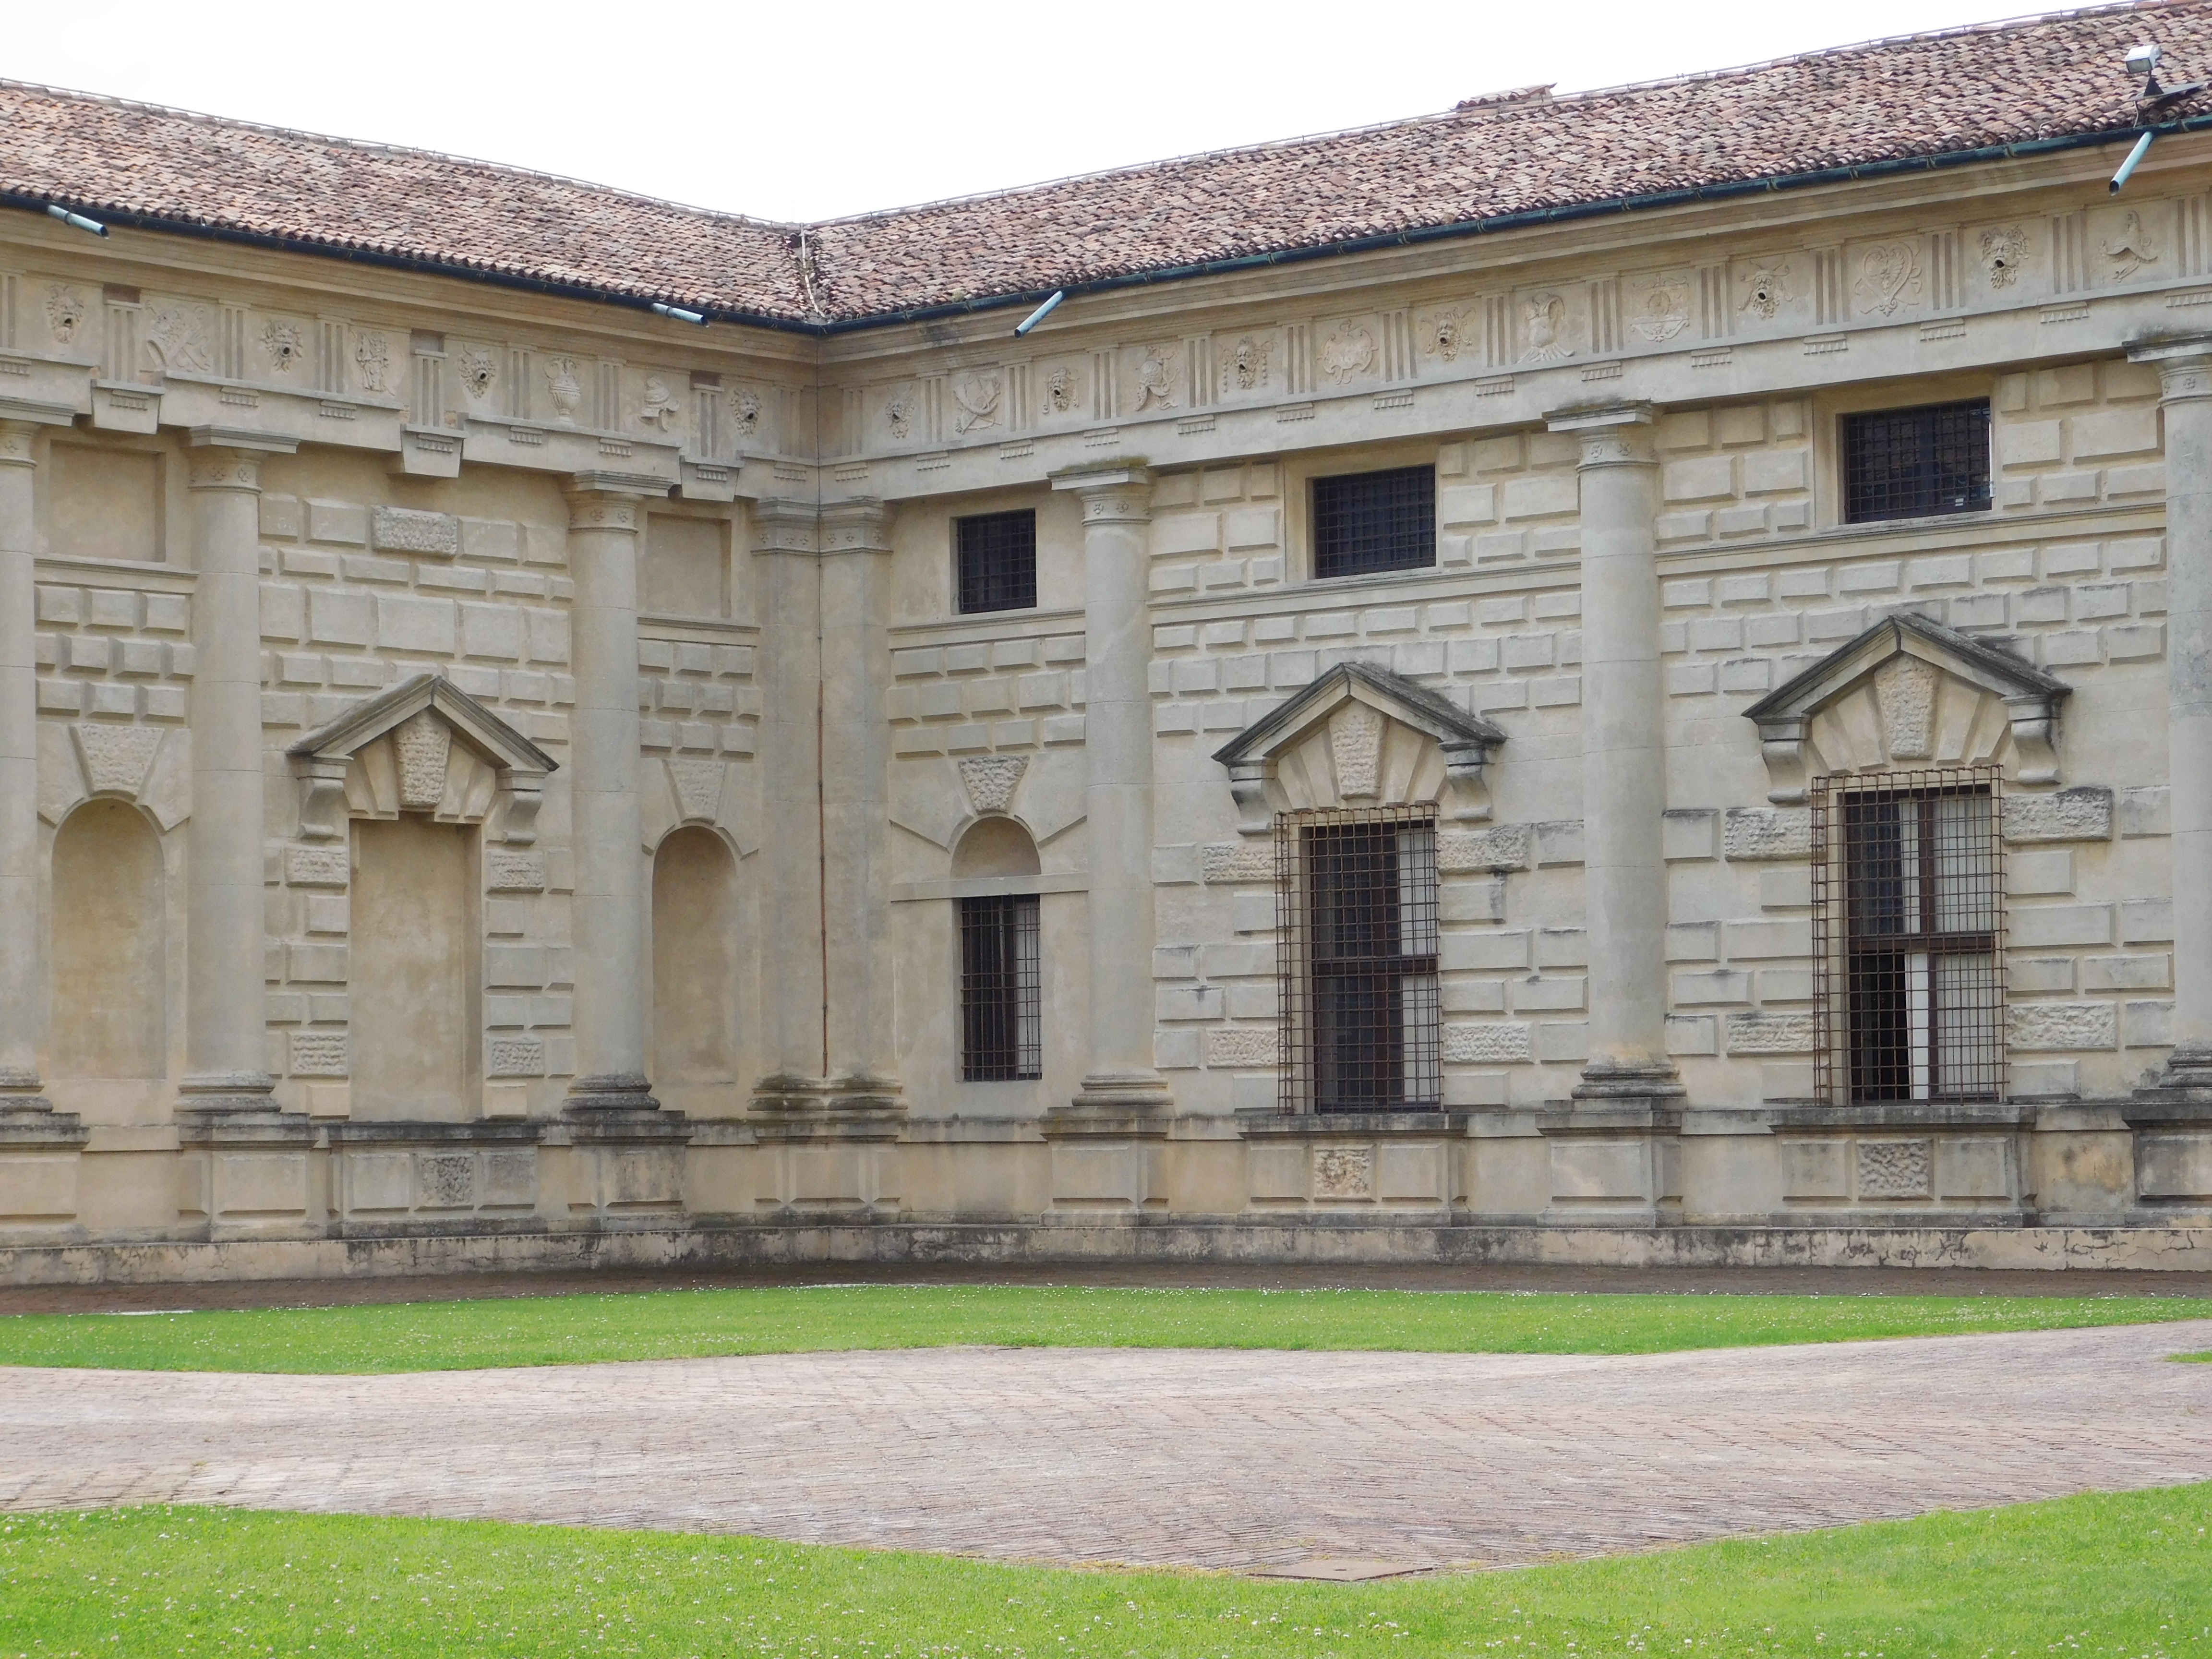
architecture, mansion, building, palace, monument, italy, facade, property, synagogue, estate, lombardy, stately home, mantova, classical architecture, palazzo del te